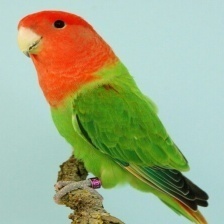
Species: ROSY FACED LOVEBIRD
Scientific name: AGAPORNIS ROSEICOLLIS